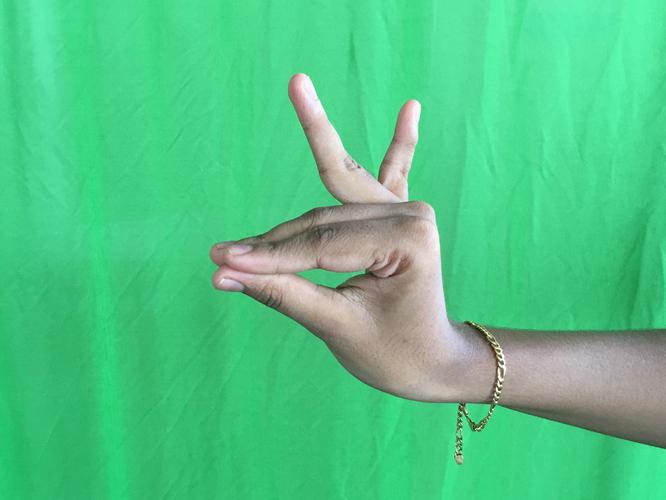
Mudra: Katakamukha_1
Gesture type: single_hand